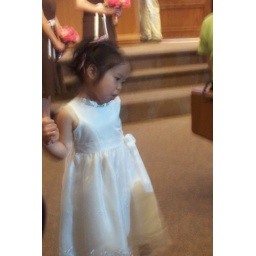
flower girl in motion